Scottish coinage

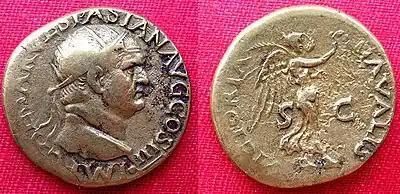
An example of a dupondius coin of Vespasian (AD 69–79) typical of the Roman coins deposited at the Cardean Fort Angus in the late first century.

The earliest coins in Scotland were introduced by the Roman provinces of Britain that were obtained from trade with the westernmost outpost of the Roman Empire. Far from being isolated, the Celts of Caledonia, north of Hadrian's Wall, developed trade to the general benefit of the population, to the north of the Wall. Roman coins appear over a wide range across the country, especially sites near the Antonine Wall. Hadrian's Wall was also regarded as a means to regulate social traffic and trade north, rather than a military defence against the northern tribes of the Caledoni. Civil settlements arose along south of the wall with shops and taverns that facilitated trade between the Empire and the north. It is possible to recognise groupings of coins from certain periods, during the Flavian and Antonine occupations; such as Cardean Fort Angus where Roman dupondius coins AD 69–79 date to the reign of Emperor Vespasian. Other sites include coins from North Uist dating to the 4th century until recently was thought to be beyond the sphere of known trade routes. Other native sites include the "Fairy Knowe" broch Buchlyvie, and the broch and dun at Gargunnock in Stirlingshire. Some sites include substantial silver treasure hoards most likely buried or abandoned in either Roman or native pots. Indicating the Roman governor of Britain paid large sums of money to the inhabitants of southern Scotland and possibly bribing the northern Caledonians to maintain peaceful relations with Romans and the British. Payments to chieftains are recorded in four areas; Edinburgh, Fife, Aberdeen and the Moray Firth. This may indicate such discoveries (e.g. the Birnie hoard of between 200 and 400 silver coins) were deposited as votive offerings. Examples including coinage of Constantine II (337–342) with over 20 such hoards found throughout Scotland. Rare examples include a base silver (potin) coin of Ptolemy XIII of Egypt, 80–51 BC In 410, trade ceased as the Roman Empire withdrew from the island of Albion.